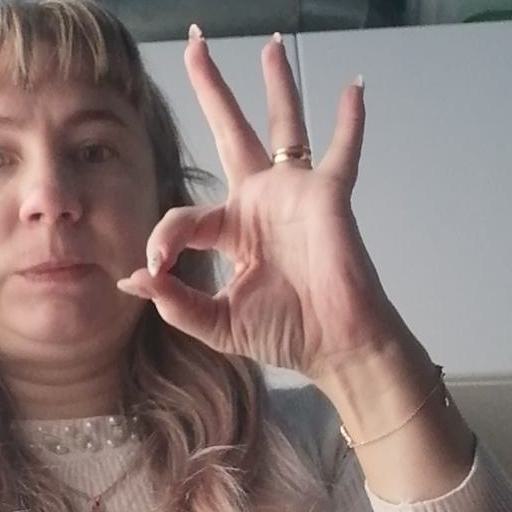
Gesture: ok